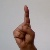
The image shows a hand gesture representing the letter 'D' in Indian Sign Language.